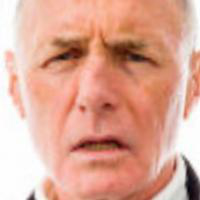
Age group: age 66-80